Buddhivantha

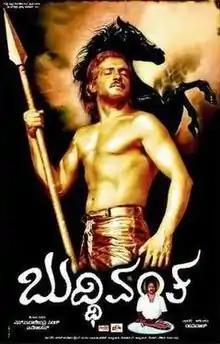
Film poster

Buddhivantha ( "Genius") is a 2008 Indian Kannada-language film directed by Ramnath Rigvedhi. starring Upendra in the lead role, while Pooja Gandhi, Brinda Parekh, Saloni Aswani, Natanya Singh, and Suman Ranganathan play the female leads. The film is a remake of the 2007 Tamil film "Naan Avanillai", which was itself was a remake of 1974 Tamil movie "Naan Avanillai" which in turn was based on the 1962 Marathi play "To Mee Navhech" ( I Am Not Him) written by Pralhad K. Atre. The music was composed by Vijay Antony.